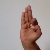
The image shows a hand gesture representing the letter 'F' in Indian Sign Language.